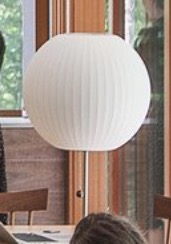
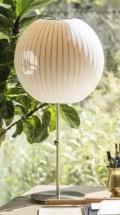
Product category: misc
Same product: yes